Brian Haberlin

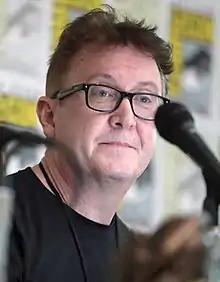
Haberlin in 2021

Brian Haberlin (born 1963) is an American comic book artist, writer, editor and producer. He is best known as the co-creator of the "Witchblade" franchise and for his digital art style.